Tribal Research Institute Museum

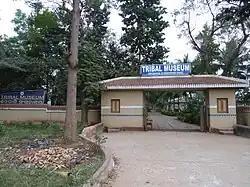
Entrance gate of the Museum

Tribal Research Institute Museum, Museum of Tribal Arts and Artifacts, is a museum in Bhubaneswar, Odisha inside the campus of Scheduled Castes & Scheduled Tribes Research & Training Institute. It is popularly known as Tribal Museum and conceptually labeled as Museum of Man. It has life-sized authentic tribal dwellings, created by the tribal craftsmen offers a view of the State's tribal heritage. It has sections which showcase tribal artifacts and objects, focusing on well researched, documented cultural life of tribals of Odisha. It is headed by a Director, who is in the rank of a University Professor, and the administrative control lies in the hands of ST, SC, Minorities, and Backward Classes Welfare Department, Government of Odisha.